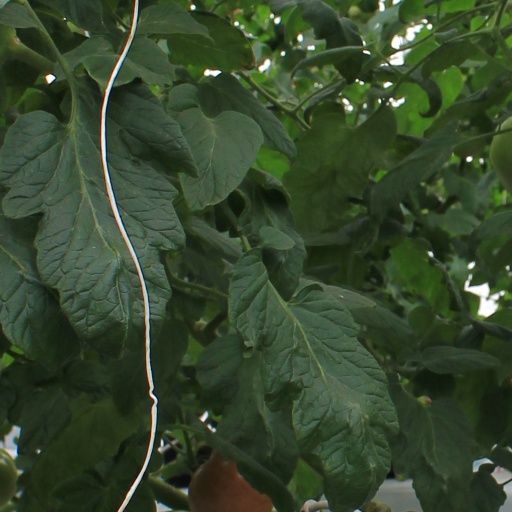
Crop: tomato